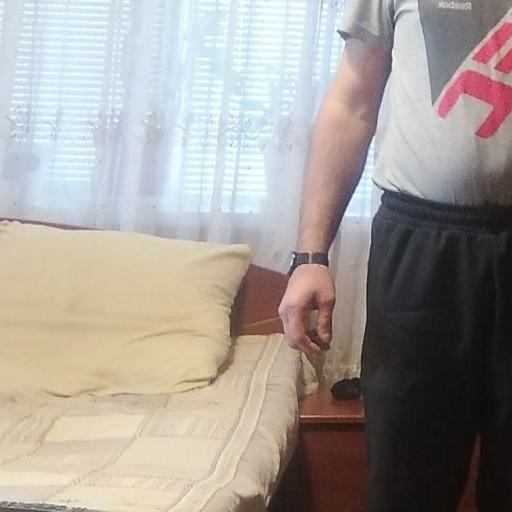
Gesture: no_gesture